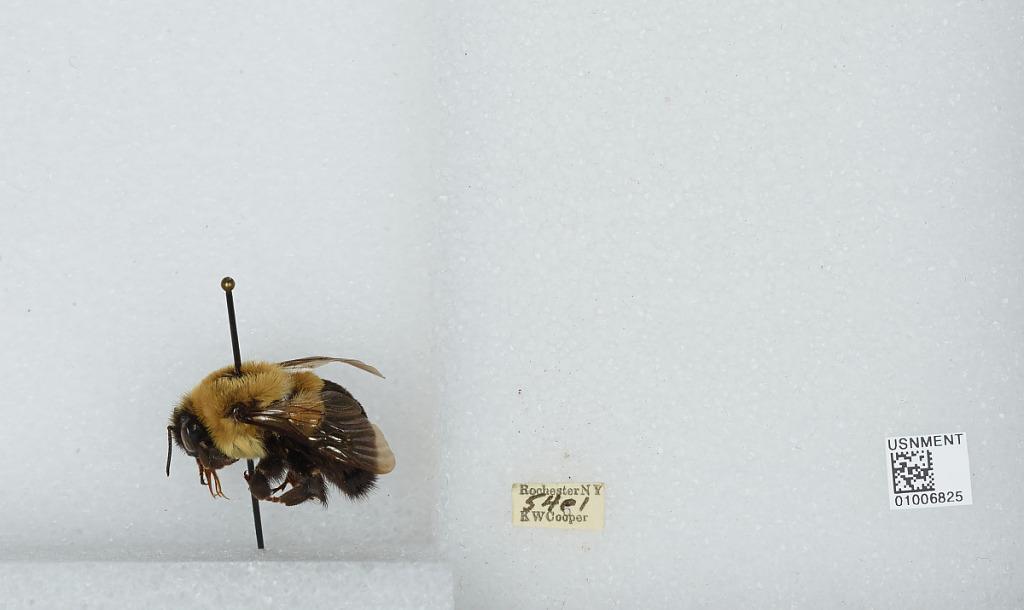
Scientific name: Bombus (Pyrobombus) impatiens Cresson
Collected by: K. Cooper
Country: United States
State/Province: New York
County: Monroe
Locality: Rochester
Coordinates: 43.1548, -77.6156